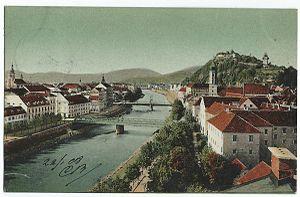
Vue de Graz, au début du XXe siècle.